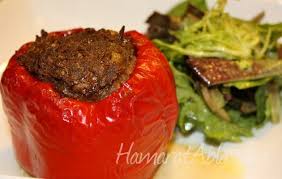
Yemek: biber_dolmasi